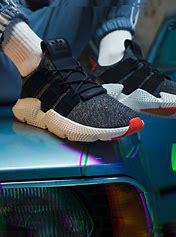
Brand: Adidas
Model: Prophere